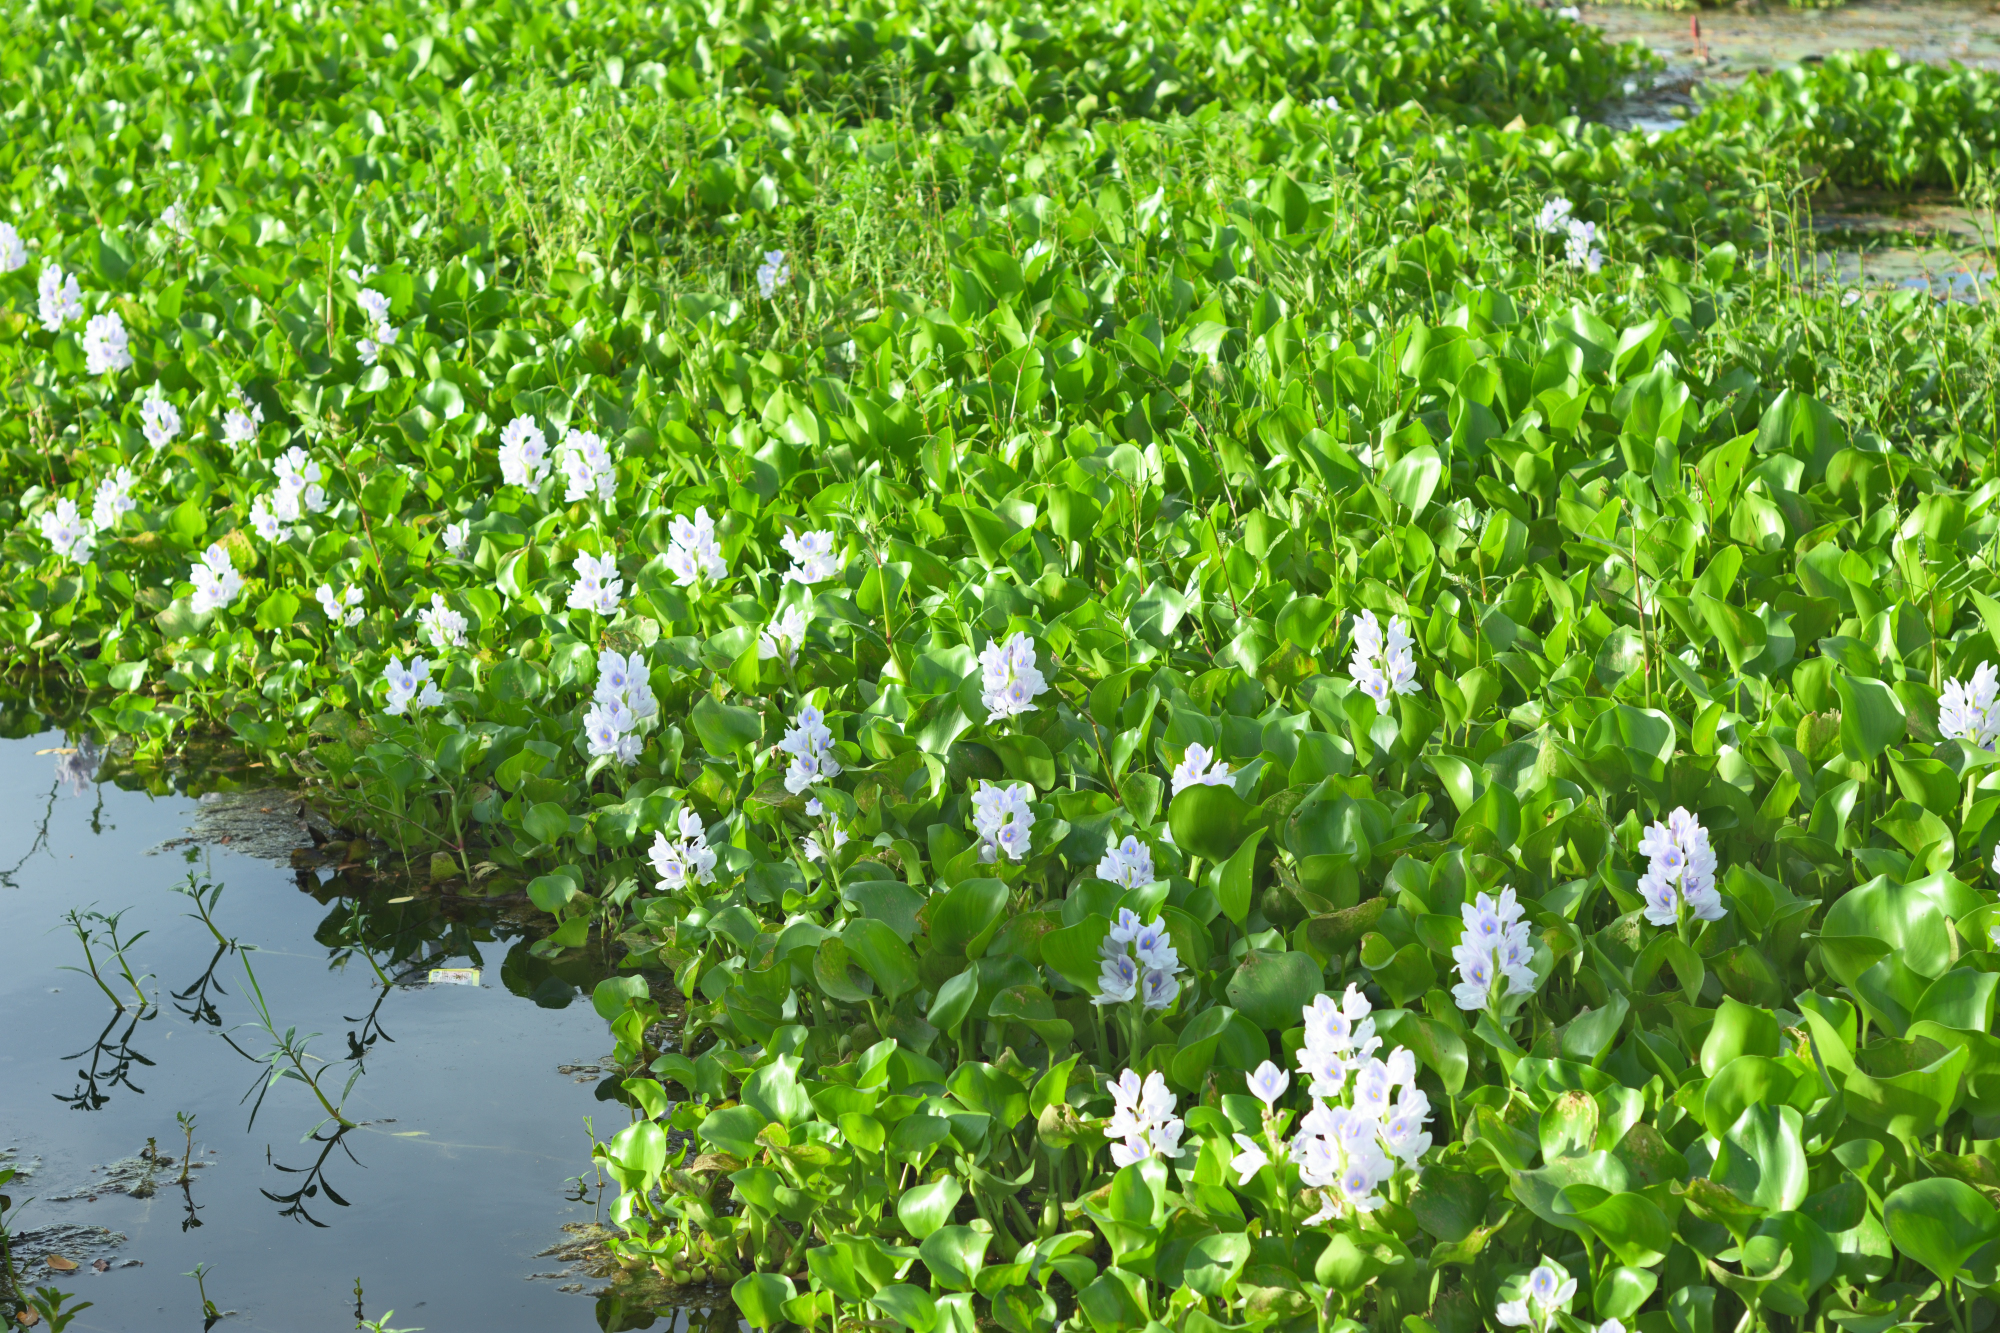
Water Hyacinth - Khurushkul Pond, Bangladesh
Water hyacinth (Eichhornia crassipes) coverage in a freshwater pond near Khurushkul, Cox's Bazar, Bangladesh. Photographed on 9 August 2026 during the monsoon season. Follow-up survey of the pond documented in the June 2026 water lily / water hyacinth dataset.
Location: Khurushkul, Cox's Bazar, Chattogram, Bangladesh
Keywords: water hyacinth, Eichhornia crassipes, invasive aquatic plant, pond, freshwater wetland, monsoon, Bangladesh, Khurushkul, Cox's Bazar, botanical photography, aquatic vegetation, golamrob